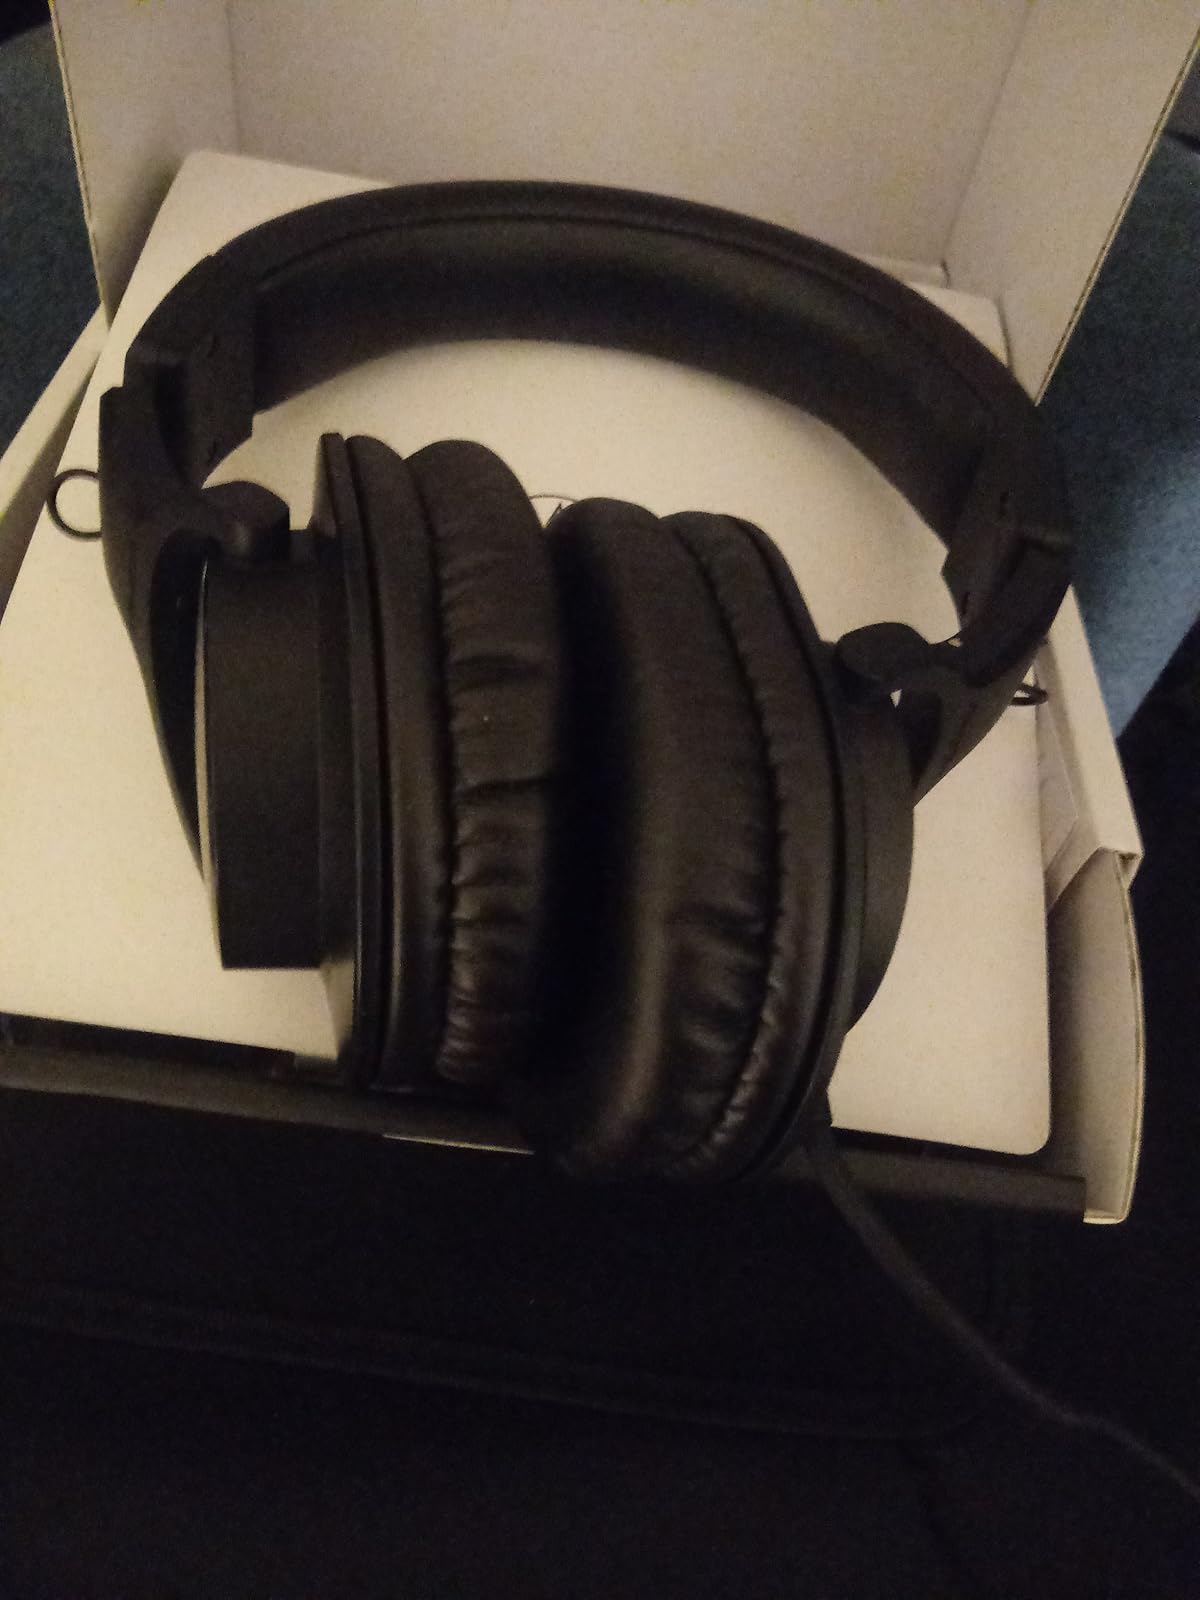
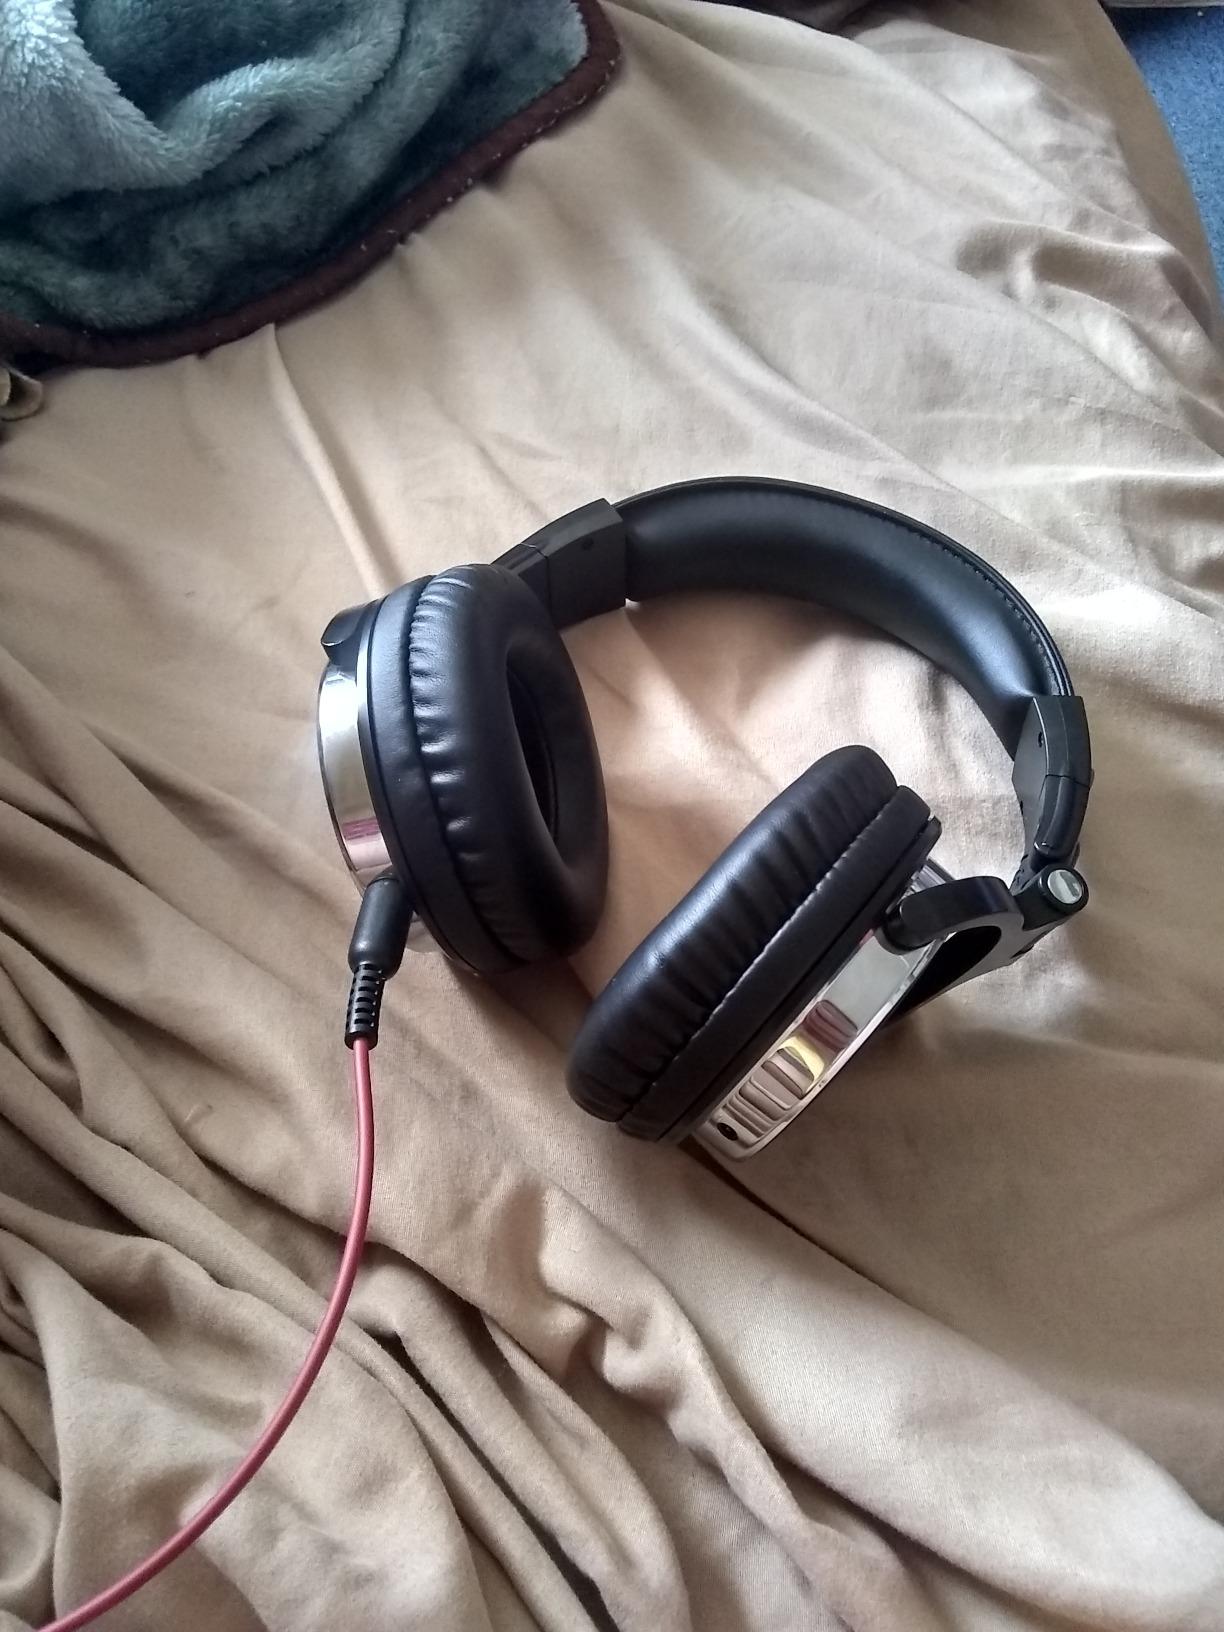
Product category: headphones
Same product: no